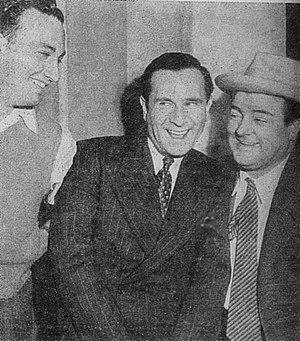
S. Sylvan Simon est un réalisateur et producteur américain de théâtre et de cinéma.